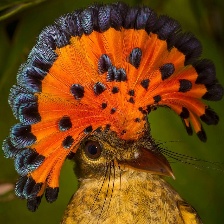
Species: ROYAL FLYCATCHER
Scientific name: ONYCHORHYNCHUS